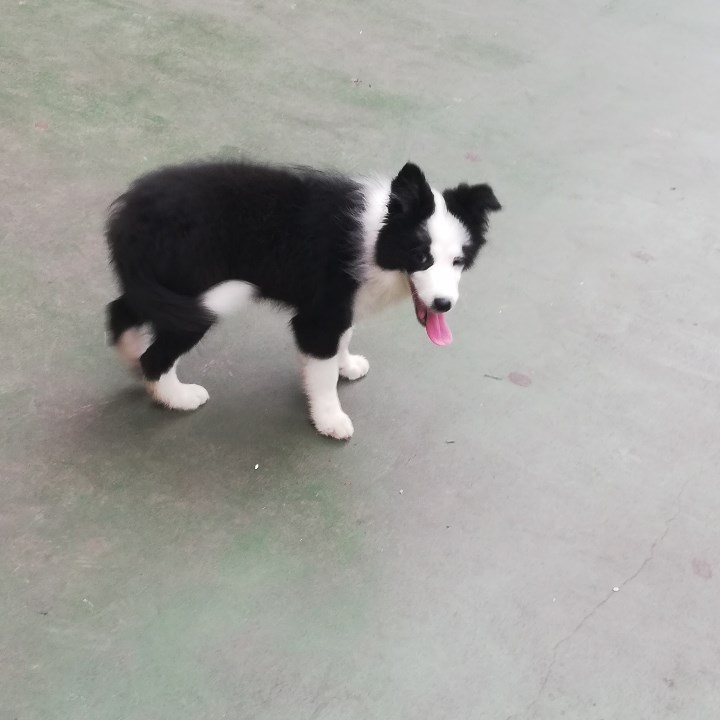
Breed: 2594-n000109-Border_collie